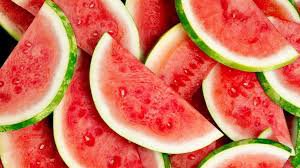
Label: Watermelon